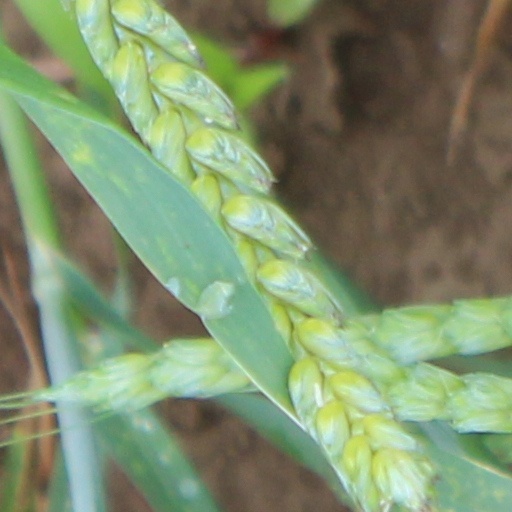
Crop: wheat